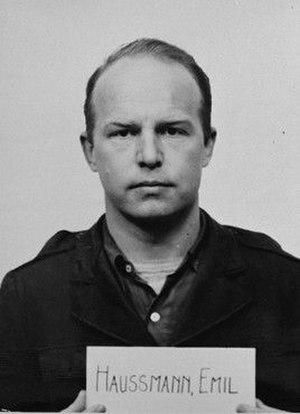
Emil Haussmann était un officier allemand SS-Sturmbannführer. Il fit partie de l'Einsatzkommando 12 de l'Einsatzgruppe D qui perpétra l'Holocauste dans les territoires occupés en Ukraine. Haussmann fut inculpé de crimes contre l'humanité dans le procès des Einsatzgruppen en 1947, mais il se suicida en prison avant la sentence.